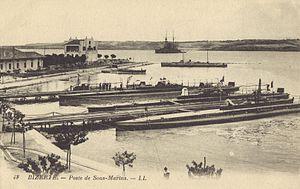
Bizerte vue sur le poste de sous-marins
Le protectorat français de Tunisie est institué par le traité du Bardo du 12 mai 1881 au terme d’une rapide conquête militaire. La souveraineté tunisienne est réduite à néant dès 1883, le bey se contentant de signer les décrets et lois préparés par le résident général de France en Tunisie. Si l’administration tunisienne au niveau local reste en place, elle se contente de faire le lien entre la population tunisienne et les nouvelles administrations mises en place sur le modèle de ce qui existe en France. Le budget du gouvernement tunisien est rapidement assaini ce qui permet de lancer de multiples programmes de constructions d’infrastructures qui transforment complètement le pays avant tout au profit des colons, en majorité italiens dont le nombre augmente rapidement. Toute une législation foncière est mise en place permettant l'acquisition ou la confiscation de terres afin de créer des lots de colonisation revendus aux colons français qui s'approprient ainsi les meilleures surfaces cultivables.